Dave Matthews Band

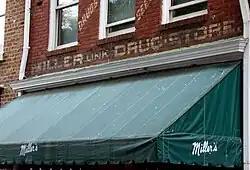
Miller's Bar on the Downtown Mall in Charlottesville

Their limited instrumentals did not provide the full sound they desired, however, and more musicians were needed. Upon the recommendation of John D'earth, Director of Jazz Performance at the University of Virginia and another local musician, Stefan Lessard, a junior bassist at the time, joined the band. In 1991, Miller's waiter Peter Griesar became the band's first keyboardist. Because of other commitments, violinist Boyd Tinsley did not become a full-time member until 1992. Matthews later admitted, "We had no plans of adding a violinist. We just wanted some fiddle tracked on this one song "Tripping Billies", and Boyd was a friend of LeRoi. He came in and it just clicked. That completely solidified the band, gave it a lot more power."